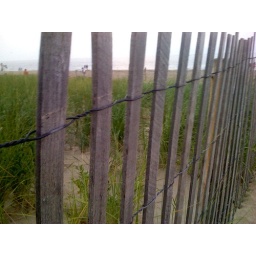
The beach at dusk through the fence by the boardwalk. Taken with my iPhone.